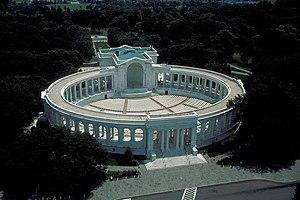
Le cimetière national d'Arlington, situé à Arlington en Virginie, est un important cimetière militaire américain créé durant la guerre de Sécession sur les terrains d'Arlington House, l'ancienne propriété de l'épouse du général Lee, le chef des armées confédérées. Il est situé exactement en face de Washington D.C., de l’autre côté du fleuve Potomac à côté des bâtiments du Pentagone.